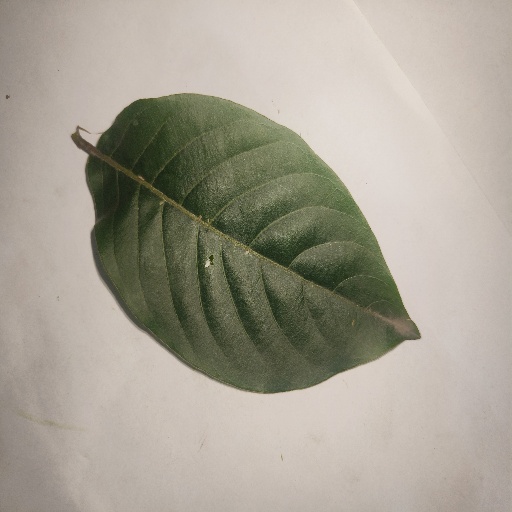
Species: HariTaki
Leaf condition: Healthy Leaf